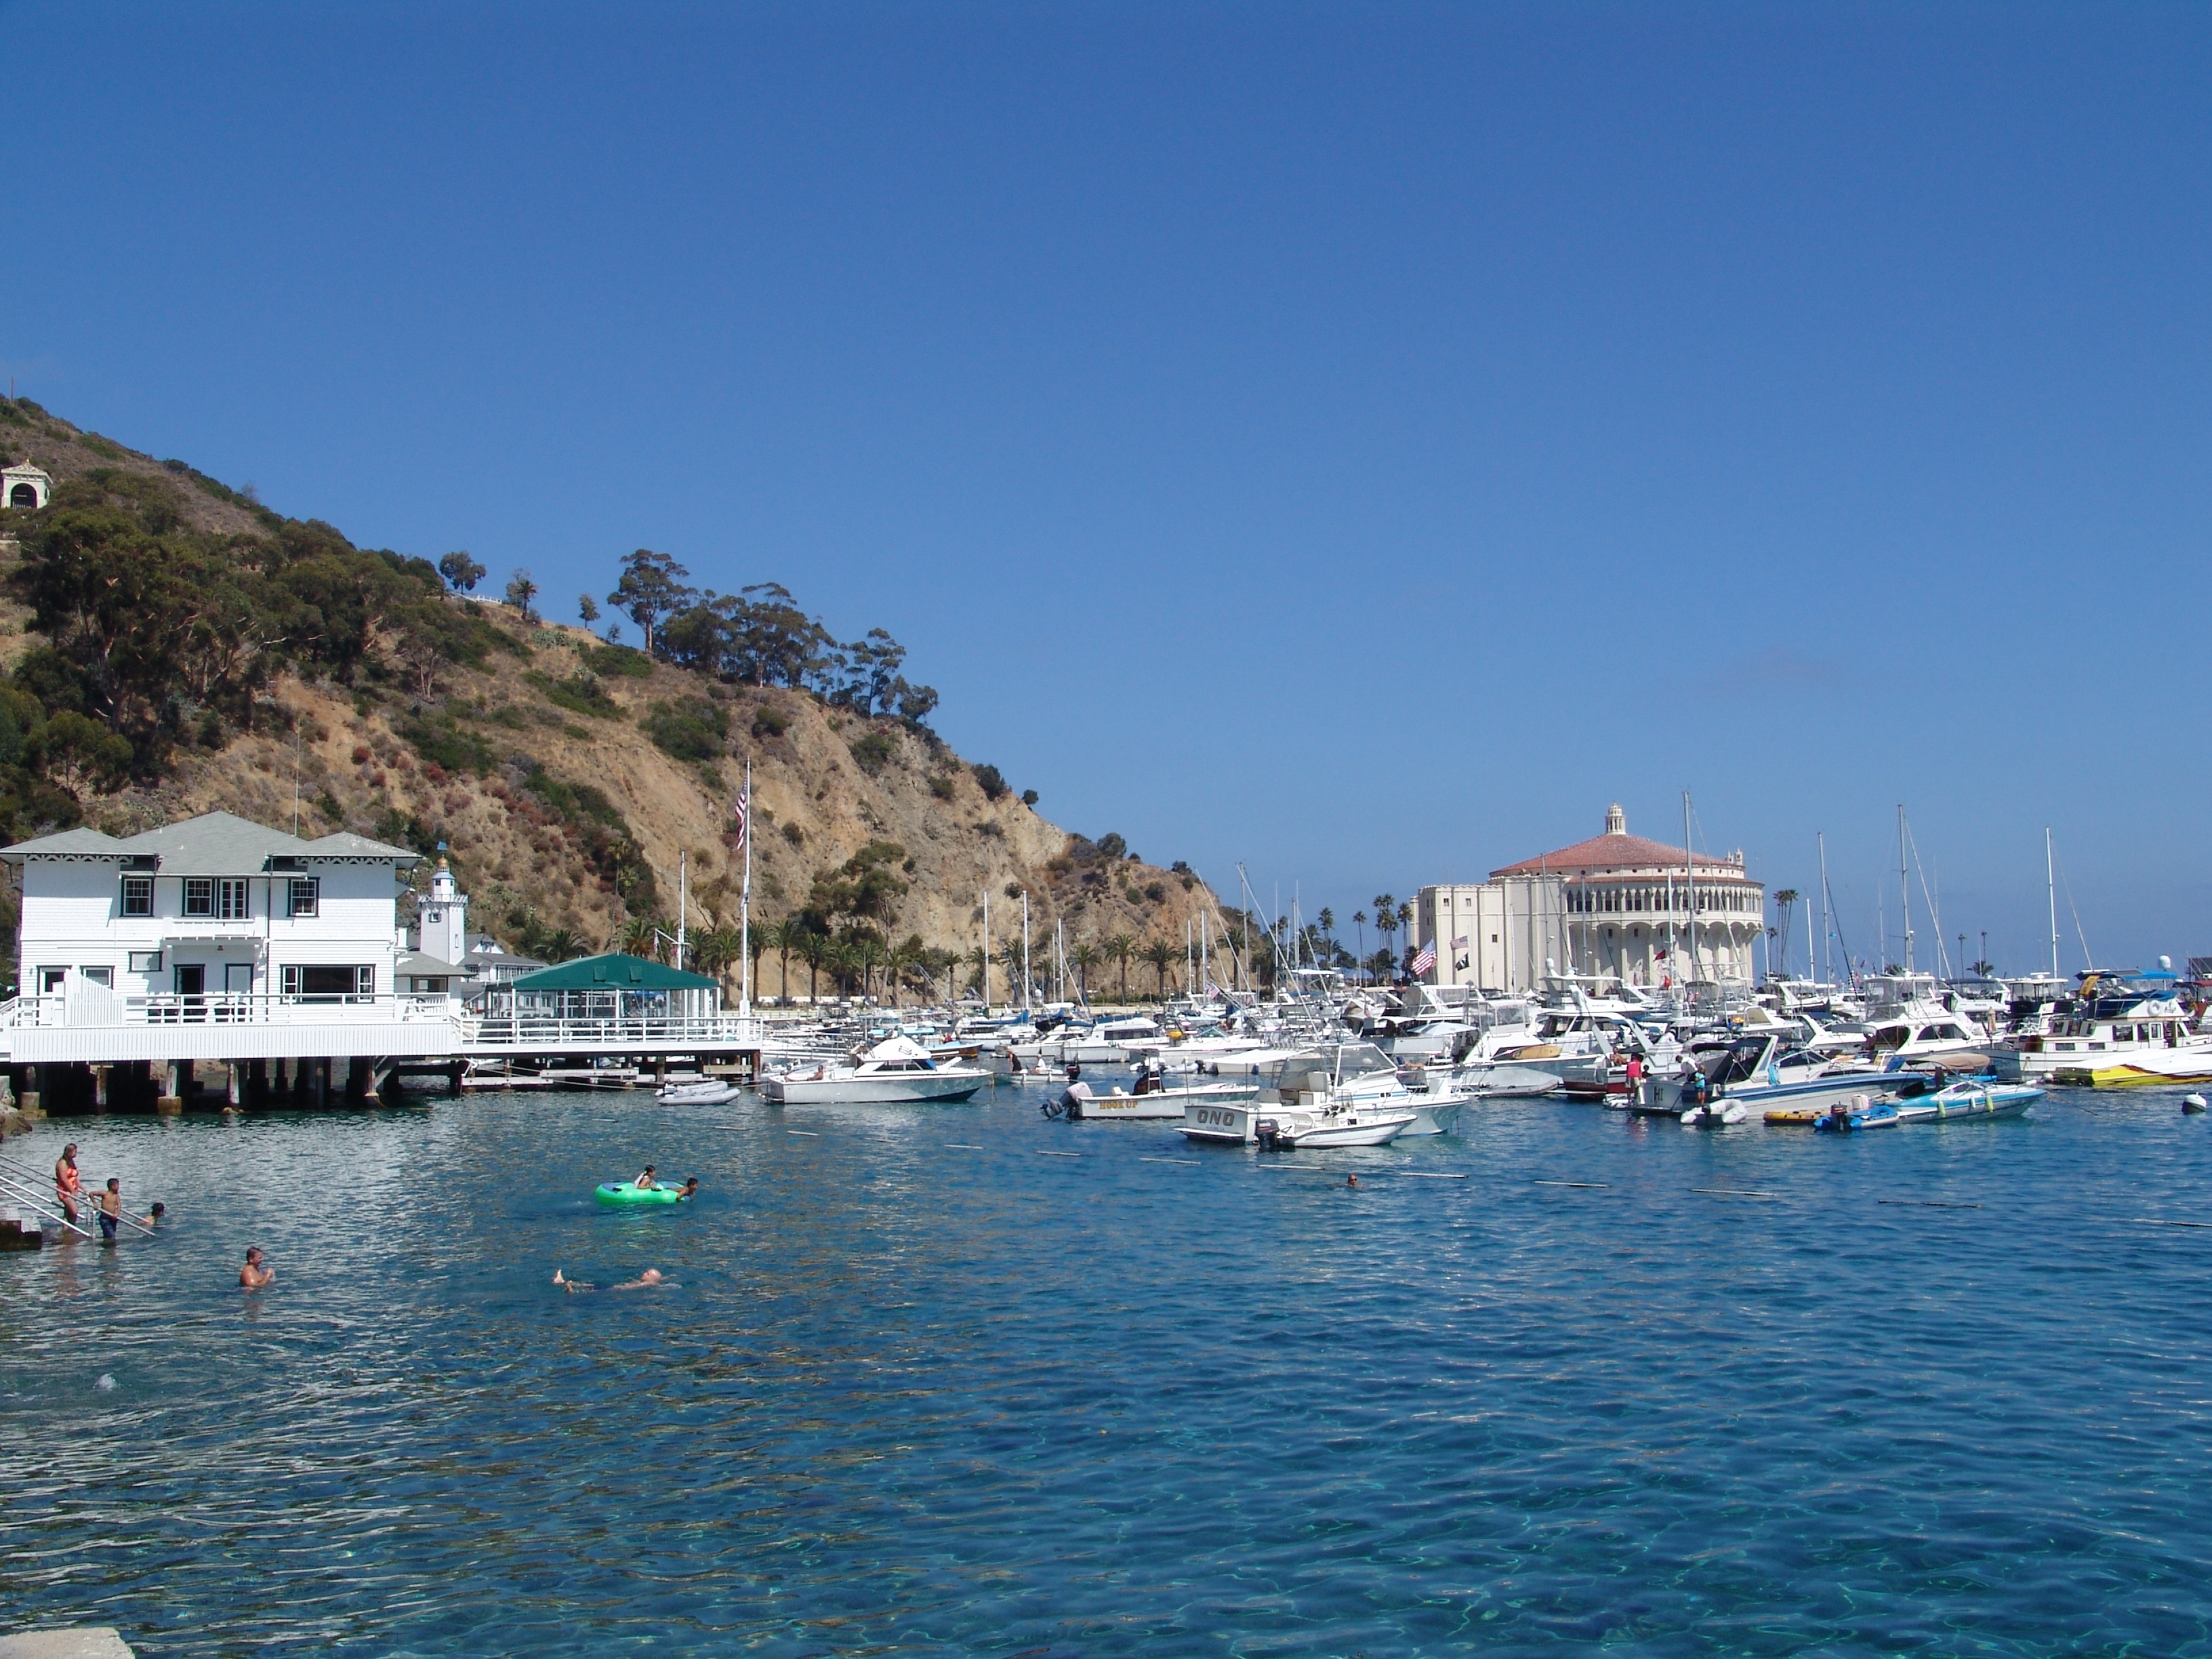
beach, sea, coast, dock, vacation, tourist, cove, vehicle, bay, island, harbor, blue, marina, pacific, cape, catalina